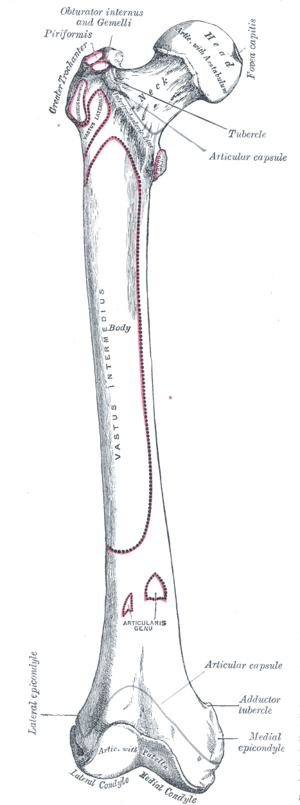
Le muscle piriforme ou muscle pyramidal du bassin est un muscle du bassin et de la cuisse, un des Muscles pelvi-trochantériens.
Le muscle petit glutéal est un muscle du membre pelvien ou inférieur qui appartient plus précisément aux muscles dorsaux et latéraux de la ceinture pelvienne, qui rattache le membre au tronc, dans la région glutéale ou fesse.